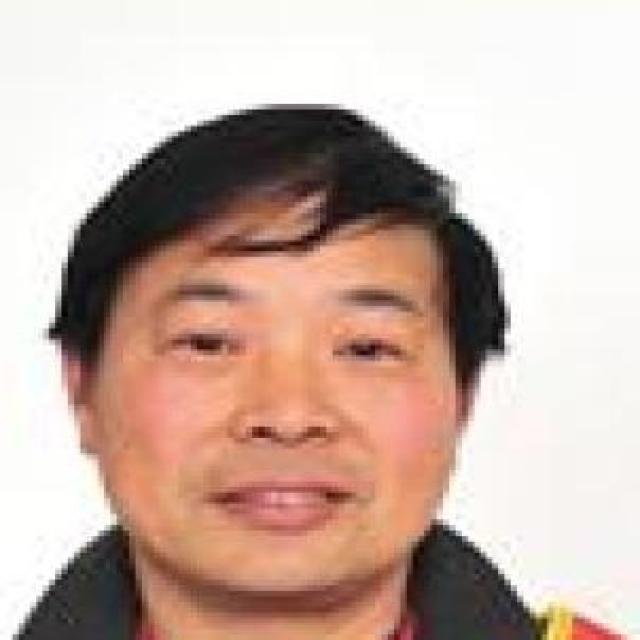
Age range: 45-64